Korean ballad

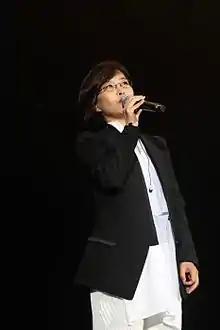
Popular balladeer Lee Sun-hee.

According to an analysis of ballad songs in "Made in Korea: Studies in Popular Music", ballads tend to have the following music style: "intro-A (verse)-A-B-chorus-interlude-A (B)-chorus-bridge-chorus-outro...[where]...The verse, or section A, was usually composed of eight bars, and its repetition was labeled as A. Section A usually began quietly and transitioned into section B, or the chorus. The bridge before the last chorus helped to escalate the emotions by modulating to a different key or through a grander arrangement. Lastly, in the outro, the accompaniment would come to a full stop or fade out."While still maintaining themes relating to love and loss, songs at the intersections of ballad and other genres can include nontypical instruments or vary in musical style and level of expression.